Neuschwanstein (band)

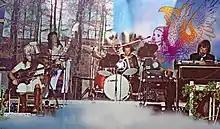
Neuschwanstein live playing "Alice in Wonderland", 1977

The premiere of this 40-minute piece of music took place in 1974 at a local secondary school. In 1975, Neuschwanstein used it to win a band competition at the Saarland State Theatre in Saarbrücken.